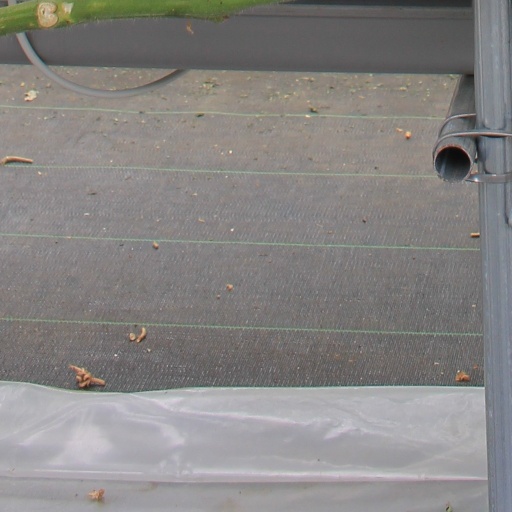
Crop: tomato